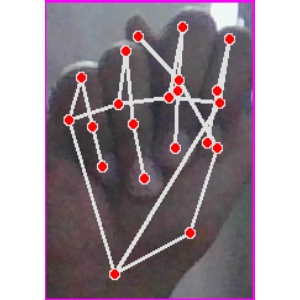
अक्षर: न